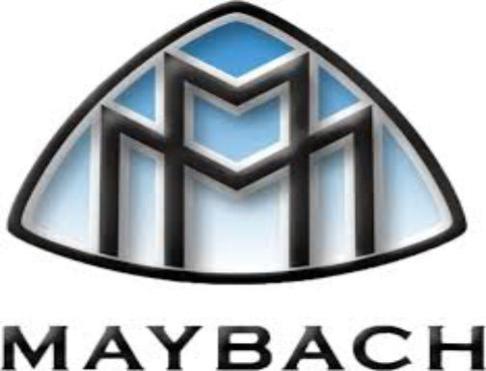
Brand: maybach-2
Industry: Transportation